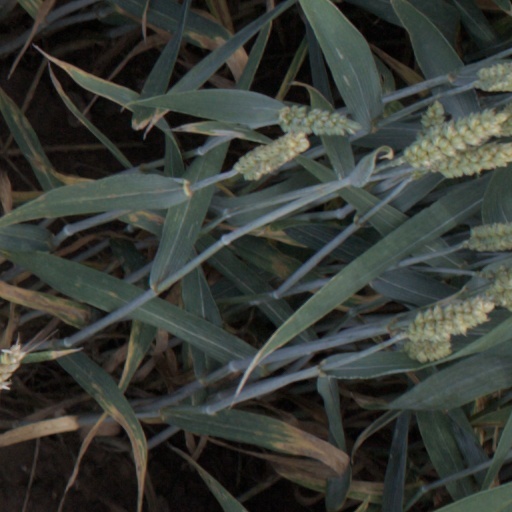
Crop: wheat